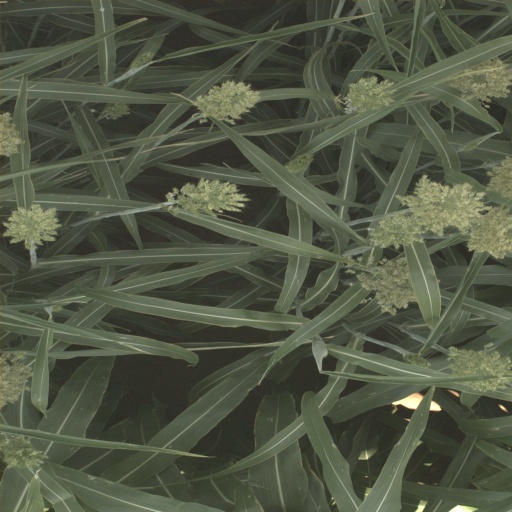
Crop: sorghum